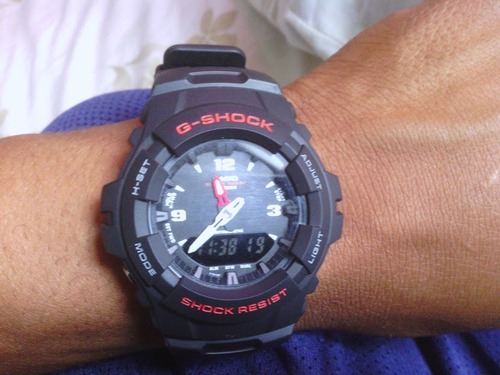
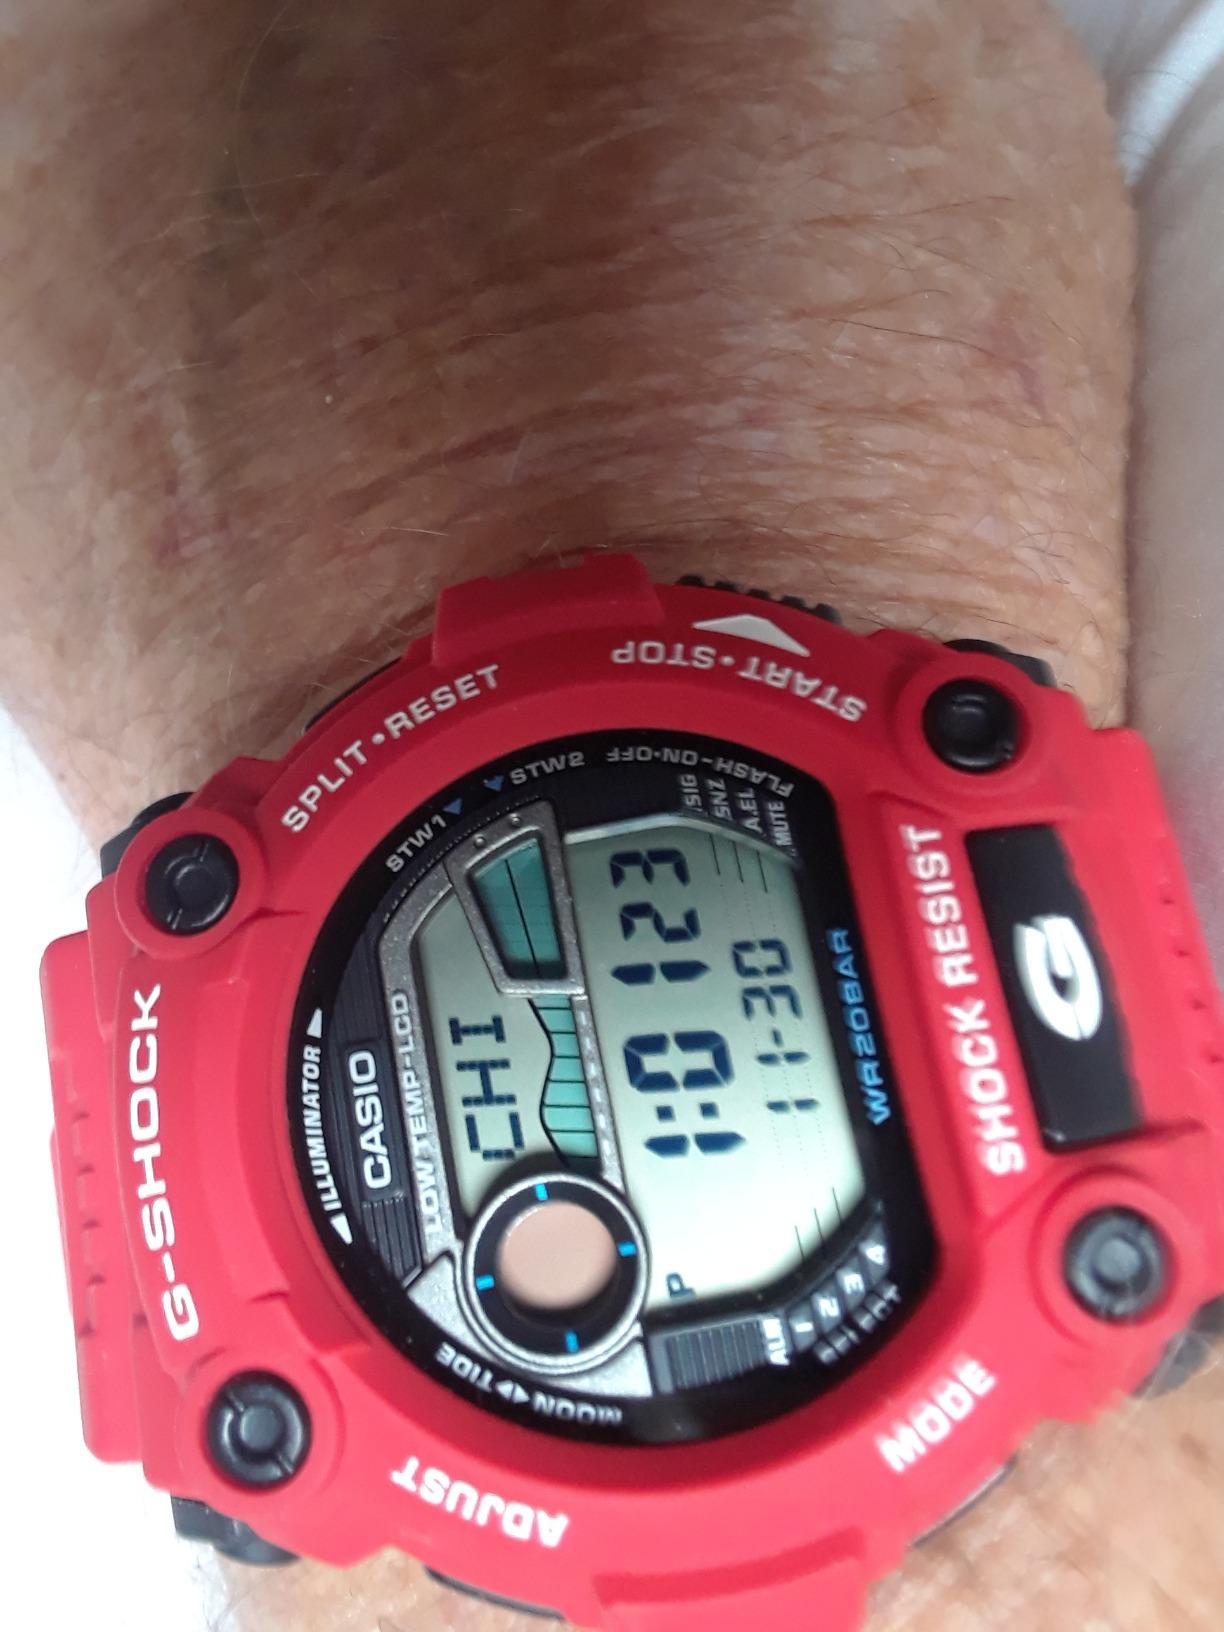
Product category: accessories_watch
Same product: no